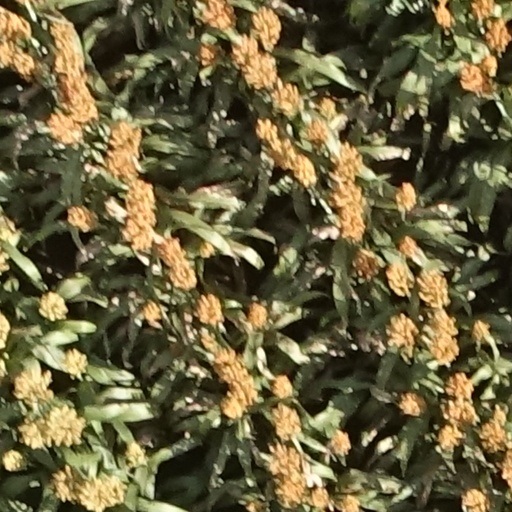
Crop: sorghum